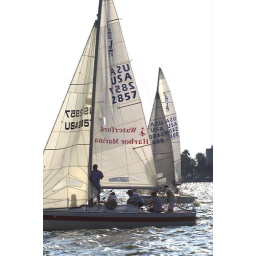
Clear Lake, Texas Wednesday sail boat races in 2006